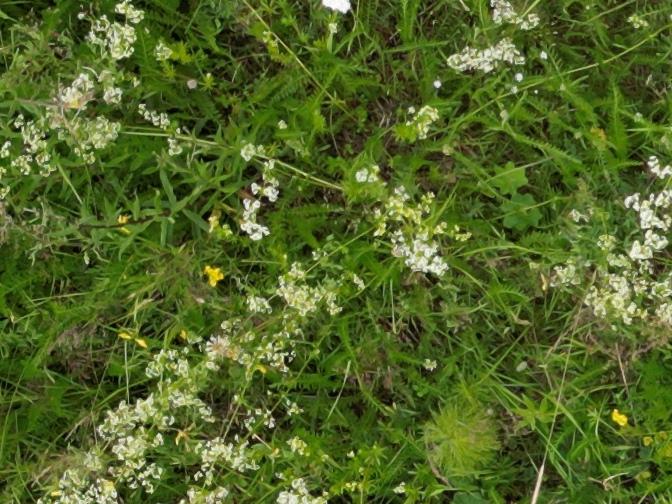
Flowers visible: yarrow flowers, yarrow flowers, yarrow flowers, yarrow flowers, yarrow flowers, yarrow flowers, yarrow flowers, yarrow flowers, yarrow flowers, yarrow flowers, yarrow flowers, yarrow flowers, yarrow flowers, yarrow flowers, yarrow flowers, yarrow flowers